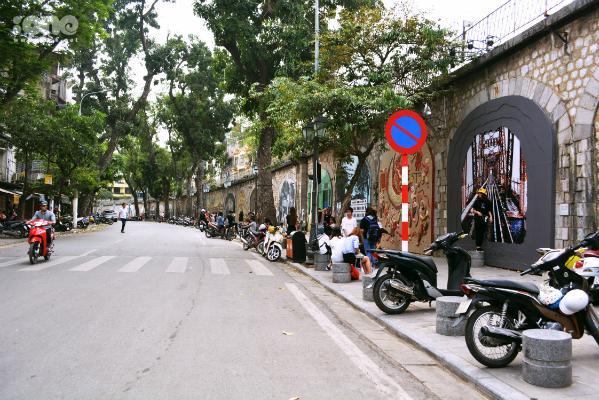
có những chiếc xe máy được dựng ở bên lề đường phía bên phải